Great Syrian Revolt

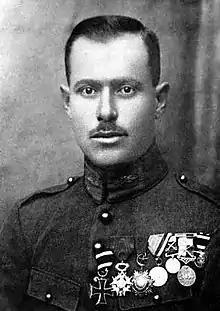
Fawzi al-Qawuqji

Hasan al-Kharrat was one of the principal Syrian rebel commanders of the Great Syrian Revolt against the French mandate. His main area of operations was in Damascus and its Ghouta countryside. He was killed in the struggle and is considered a hero by Syrians.